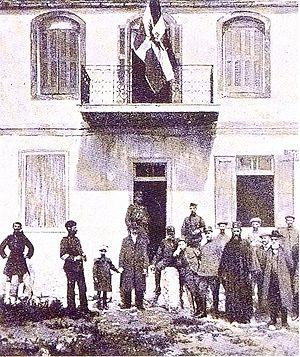
L’histoire de l'Épire du Nord de 1913 à 1921 est marquée par la volonté d'énosis, autrement dit de réunion à l’État national grec, de la minorité grecque présente dans cette région du Sud de l'Albanie et par le désir irrédentiste du royaume hellène de l'annexer.